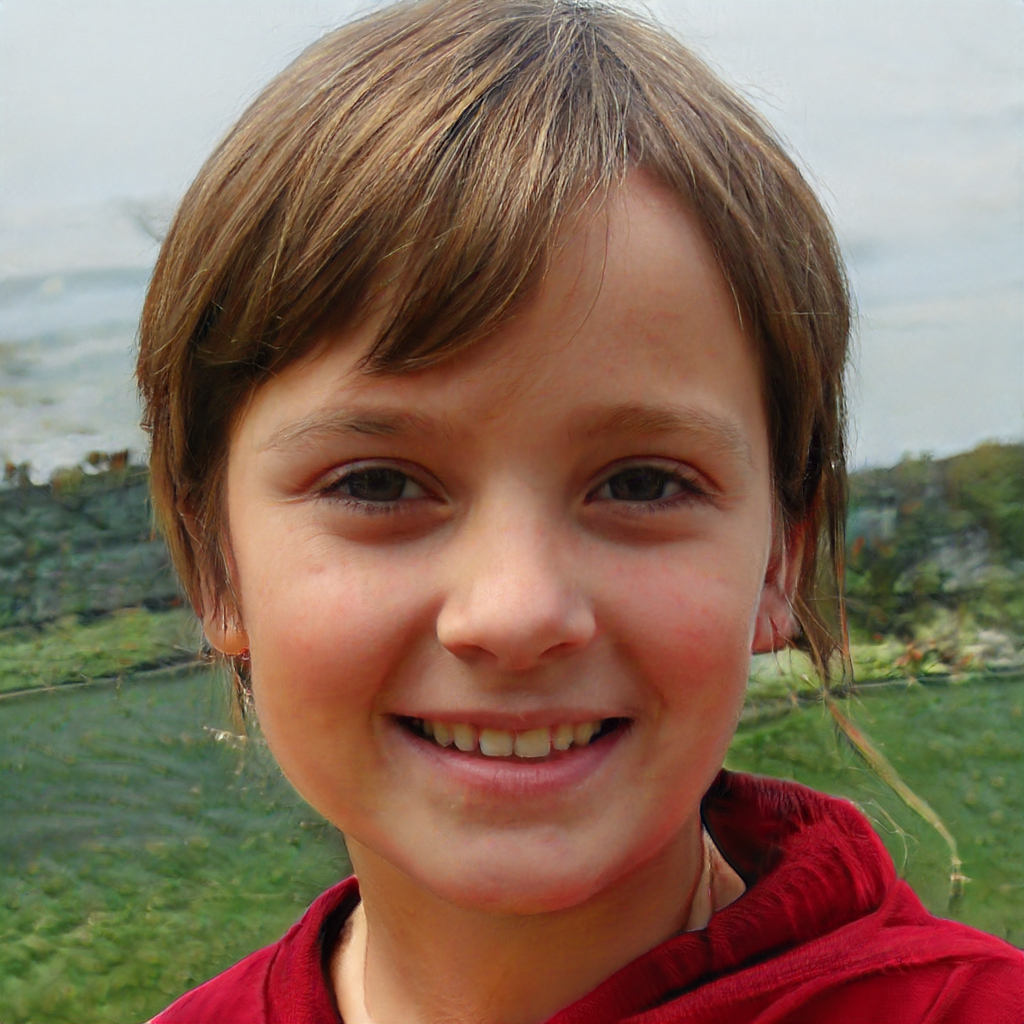
Label: Colored